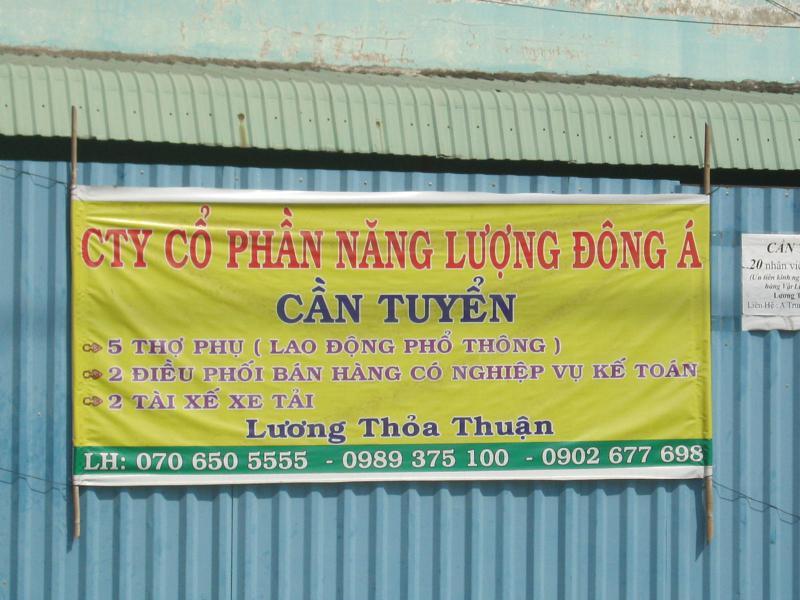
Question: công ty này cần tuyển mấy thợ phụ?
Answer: công ty này cần tuyển 5 thợ phụ